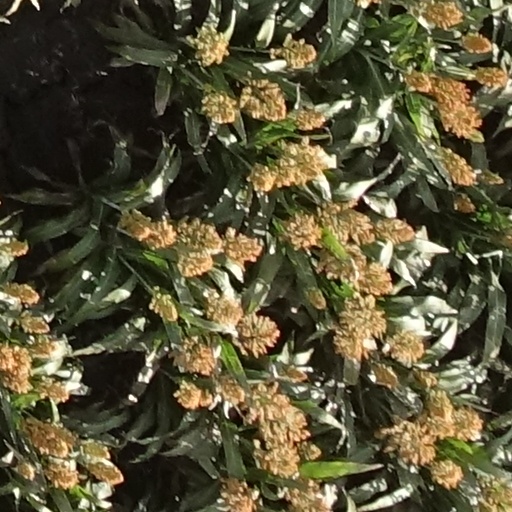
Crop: sorghum